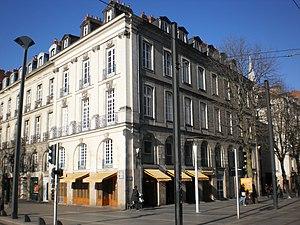
Immeuble du XVIIIème siècle de l'allée Cassard et de l'allée Brancas
L'allée Cassard est une voie du centre-ville de Nantes, en France. Il s'agit d'un ancien quai qui bordait la rive droite du cours de l'Erdre, sur une portion dont le comblement permit la création du cours des 50-Otages.
Terra Eco est un bimédia composé d'un magazine mensuel français et d'un quotidien électronique, terraeco.net. Il est publié chaque mois, en version papier, et chaque jour sur Internet. Il se fixe pour objectif de mettre l'économie et les enjeux du développement durable à la portée de tous et de replacer l'humain et l'environnement au cœur de l'économie. Terra Eco traite donc des trois piliers du développement durable : économie, social et environnemental. Le 10 mars 2016, le magazine Terra Eco est entré en liquidation judiciaire.
L'allée Brancas est une rue du centre-ville de Nantes, en France. Il s'agit d'un ancien quai de la Loire.